Hunslet Austerity 0-6-0ST

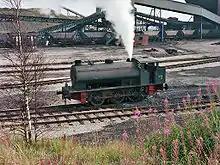
Austerity at Bickershaw Colliery, Greater Manchester

As the final War Department locomotives were being delivered, the National Coal Board was placing orders for identical locomotives to be used at their collieries. Between 1948 and 1964, 77 new "Austerity" locomotives were built for the NCB. A further fourteen engines were ordered in 1952 by the British Army to supplement its 90 existing engines.